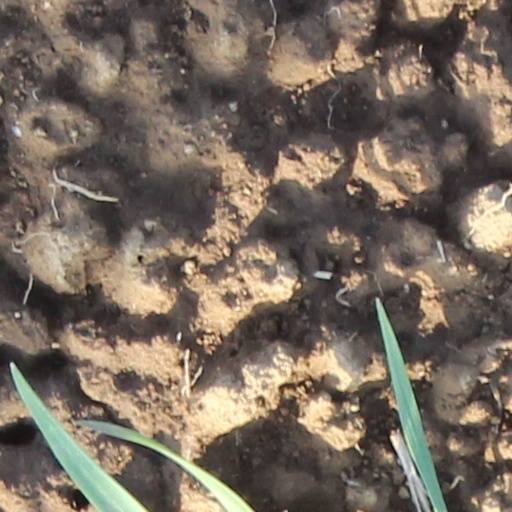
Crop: wheat